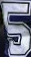
Number: 5